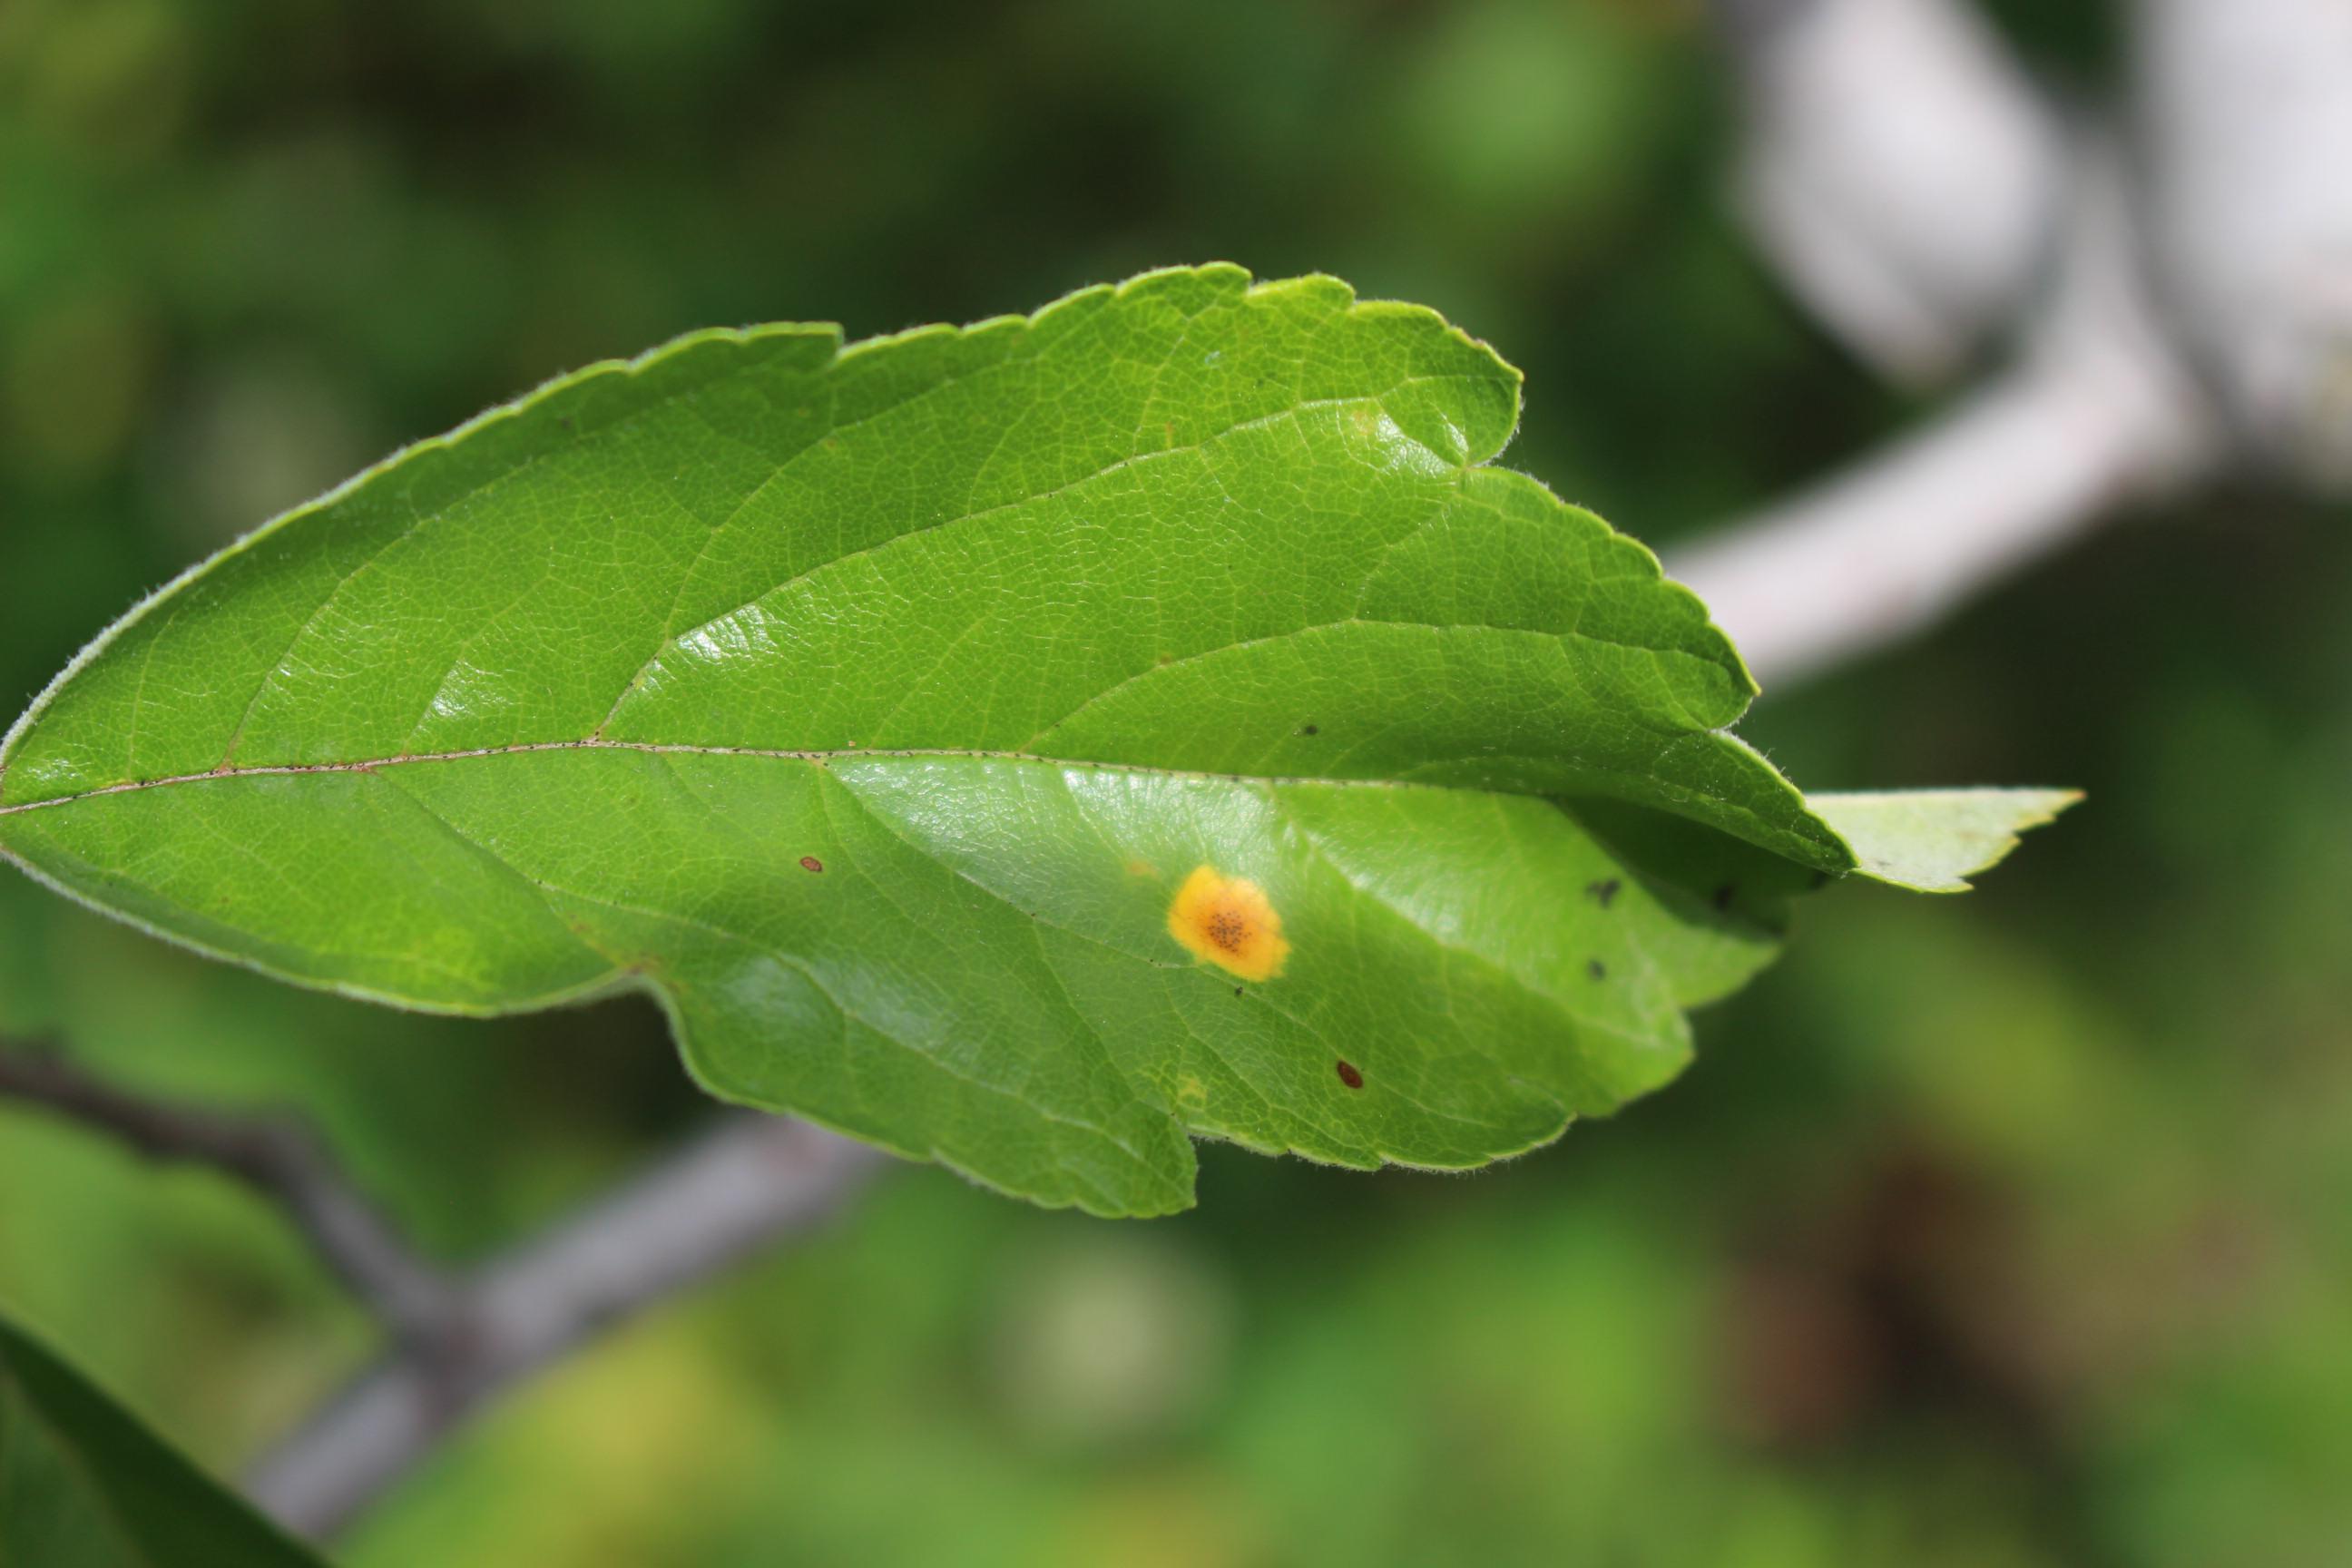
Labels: rust, frog_eye_leaf_spot